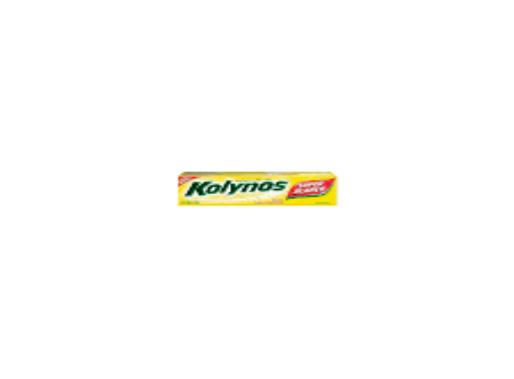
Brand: Kolynos
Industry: Necessities